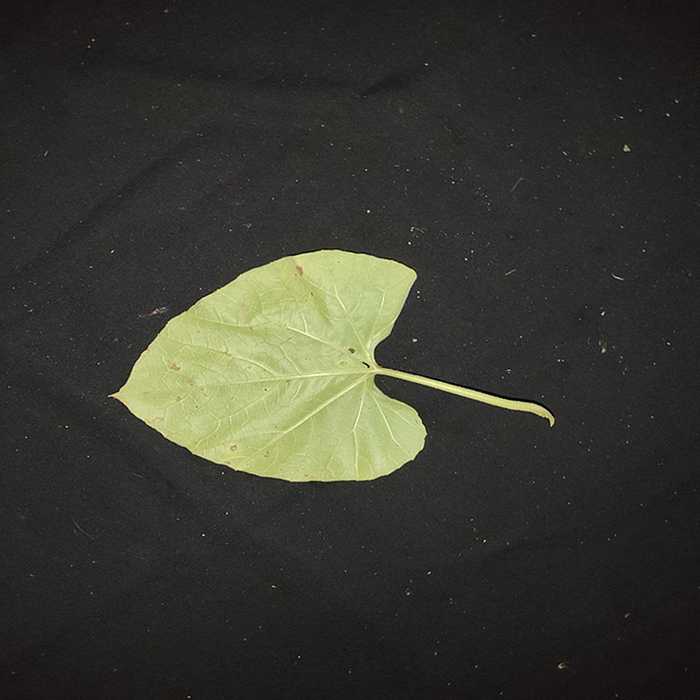
Plant: Bottle gourd
Label: Anthracnose